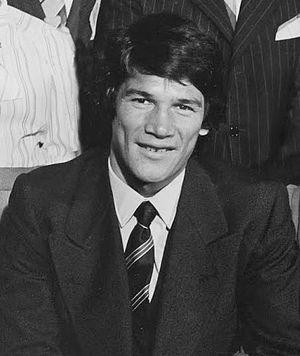
Carlos Monzón est un boxeur argentin né le 7 août 1942 à San Javier et mort le 8 janvier 1995 à Santa Rosa de Calchines. Champion du monde des poids moyens du 7 novembre 1970 au 30 juillet 1977, il est considéré comme l'un des meilleurs boxeurs de tous les temps.